February 1952 lunar eclipse

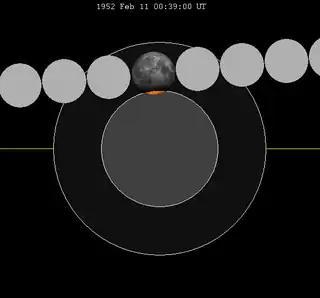
The Moon's hourly motion shown right to left

A partial lunar eclipse occurred at the Moon’s descending node of orbit on Monday, February 11, 1952, with an umbral magnitude of 0.0832. A lunar eclipse occurs when the Moon moves into the Earth's shadow, causing the Moon to be darkened. A partial lunar eclipse occurs when one part of the Moon is in the Earth's umbra, while the other part is in the Earth's penumbra. Unlike a solar eclipse, which can only be viewed from a relatively small area of the world, a lunar eclipse may be viewed from anywhere on the night side of Earth. Occurring about 2.7 days after apogee (on February 8, 1952, at 8:25 UTC), the Moon's apparent diameter was smaller.